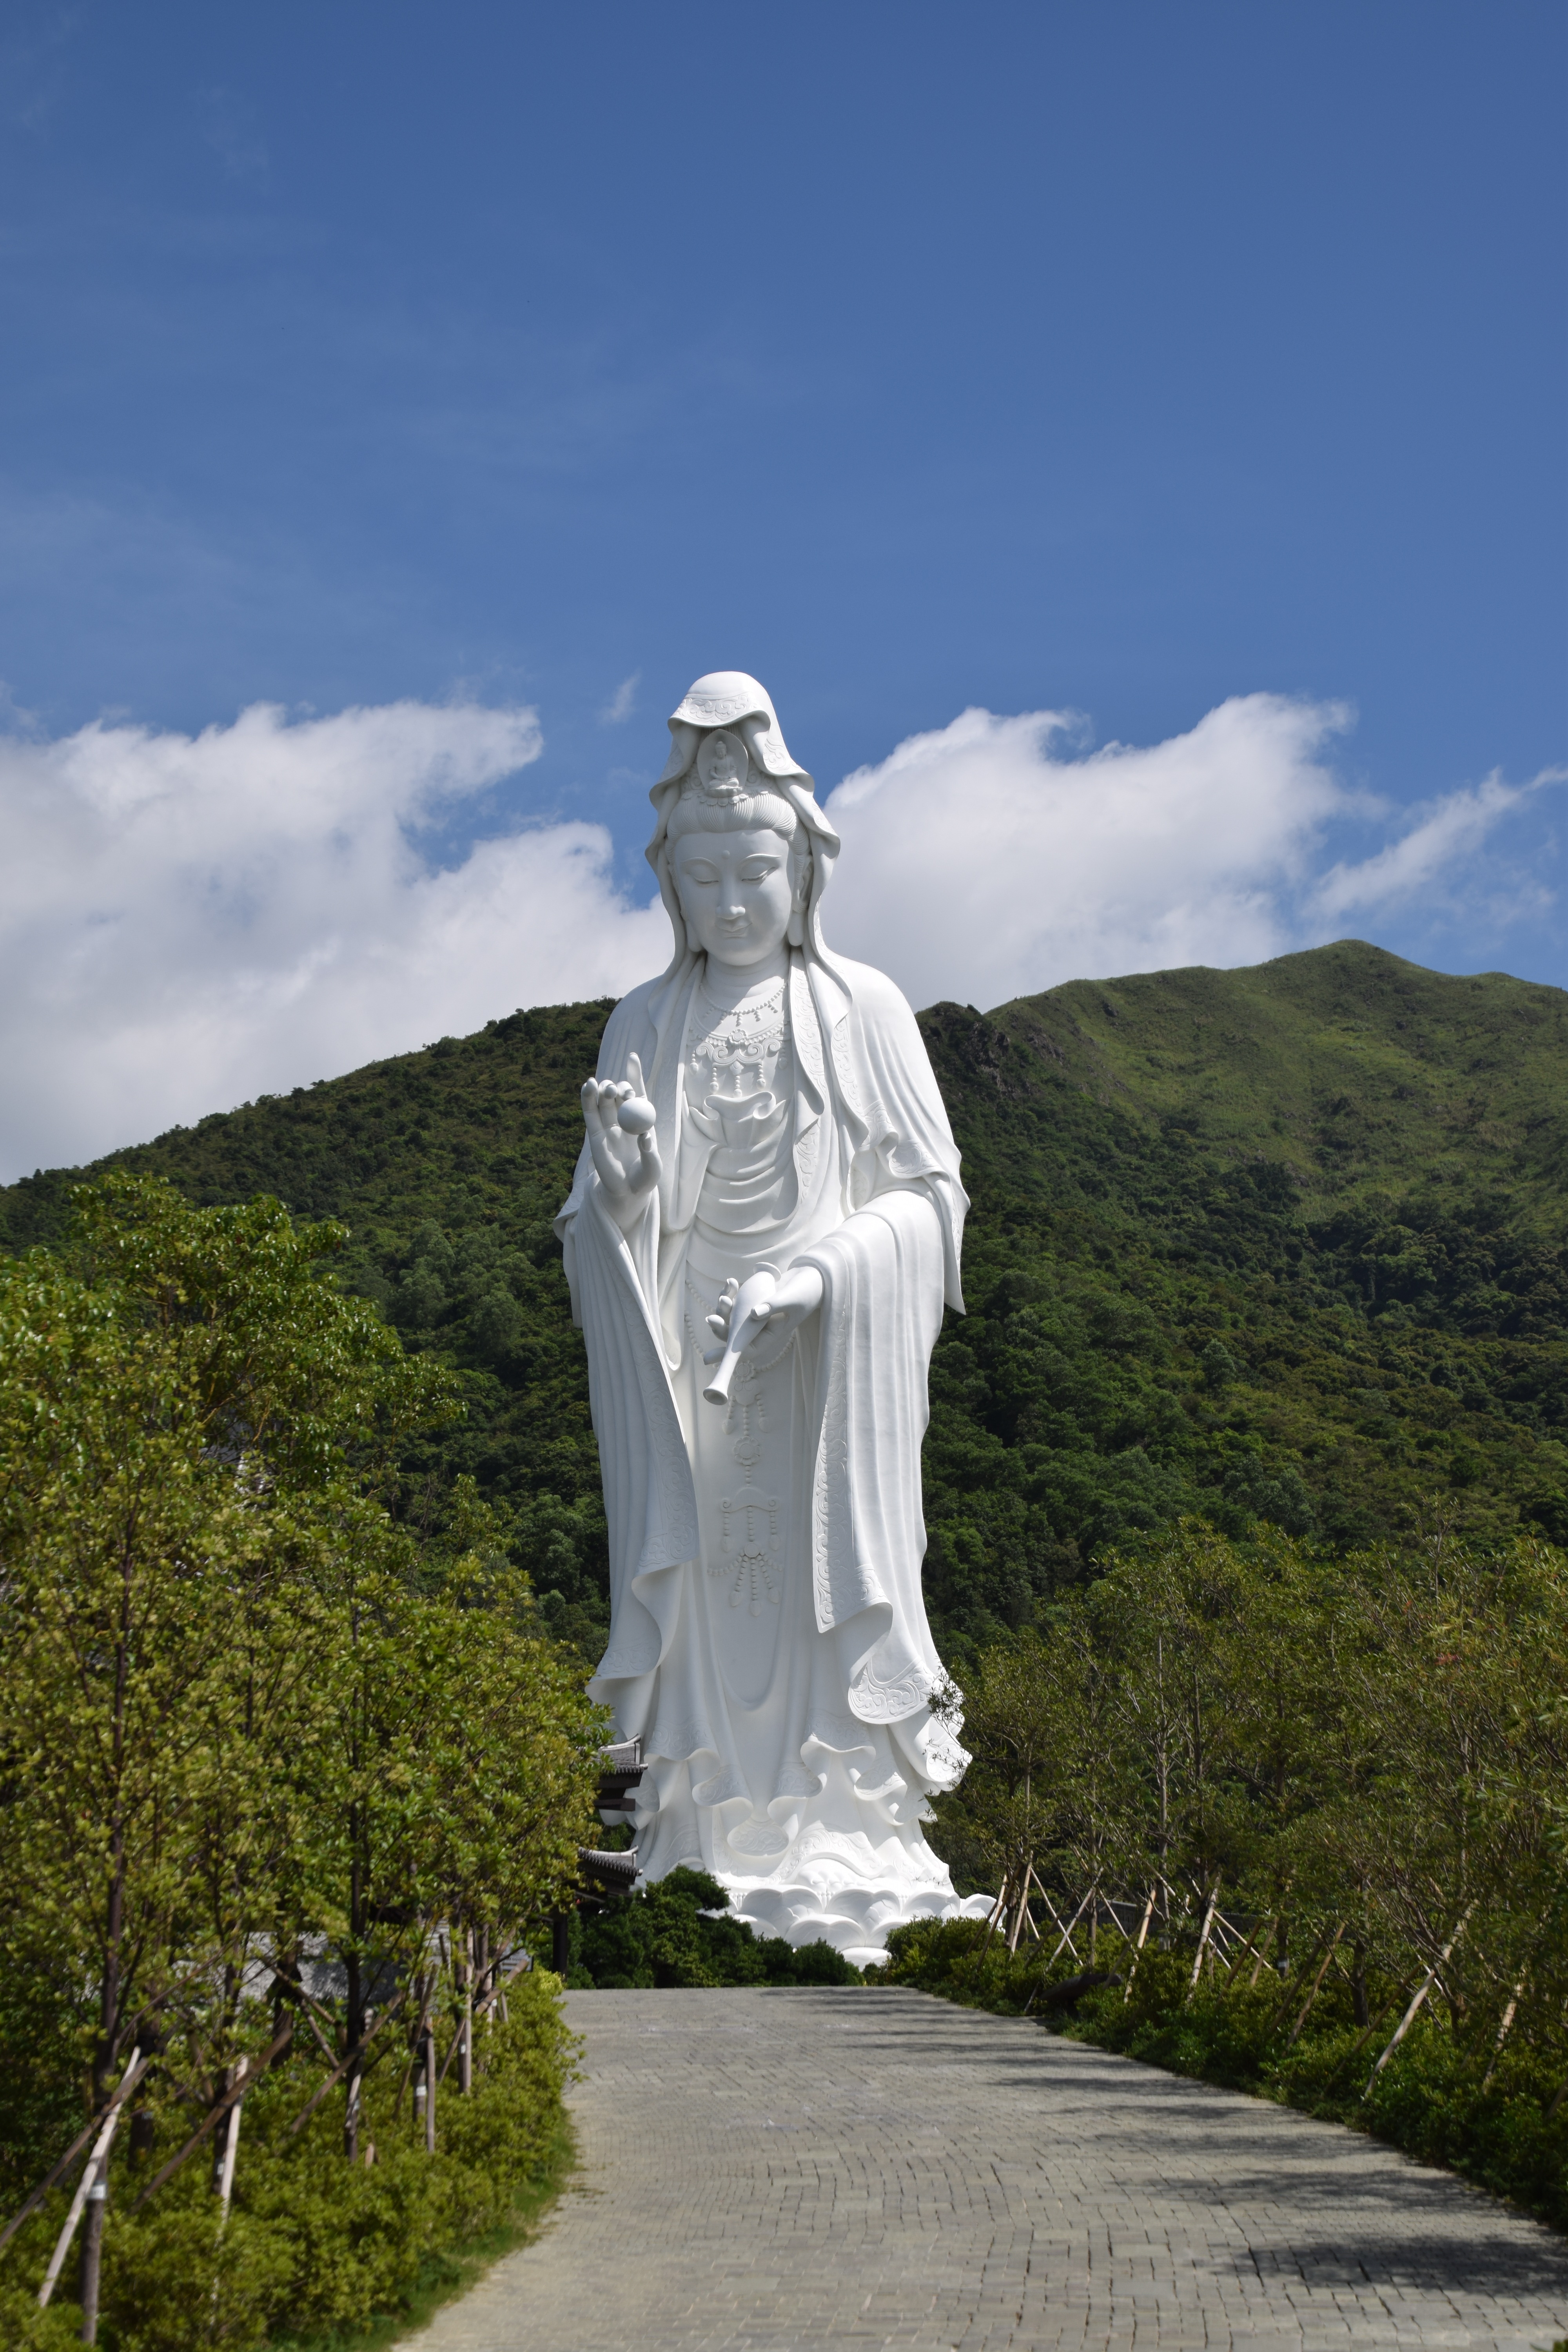
rock, mountain, monument, vacation, statue, buddhist, landmark, tourism, sculpture, memorial, temple, guanyin bodhisattva, goddess of mercy, buddi